Optare Alero

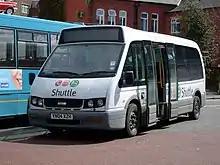
Arriva North West and Wales Optare Alero in Wrexham in April 2008

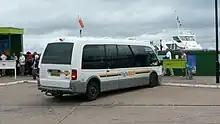
Wightbus Optare Alero rear in Ryde in August 2010

The Alero has a 2.8 litre Iveco turbo diesel engine and a choice of 6 speed manual or automatic ZF transmission. It typically seats between twelve and sixteen passengers, capacity being partly dependent upon whether space is provided for a wheelchair. The destination display box is optional.